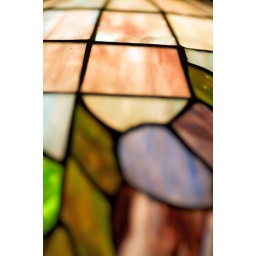
Stained glass shade above the dining romm table